Standish, Greater Manchester

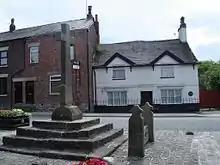
Cross and stocks, Market Place

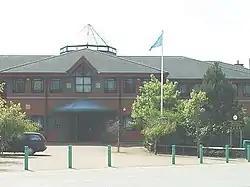
Standish High School

Lying within the historic county boundaries of Lancashire since the early 12th century, Standish emerged as a township in the Middle Ages but by the mid-19th century was united with neighbouring Langtree, as Standish-with-Langtree. The township was in the larger Standish ecclesiastical parish.